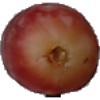
Label: Grape Pink 1